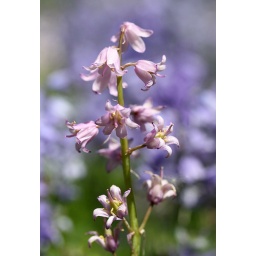
A liliac coloured bluebell in a field of true blue bluebells